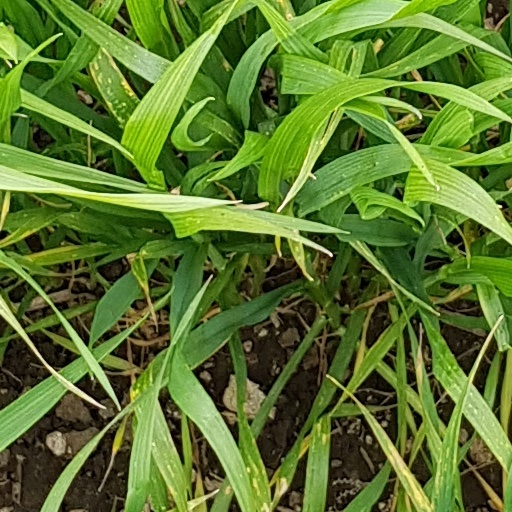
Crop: wheat